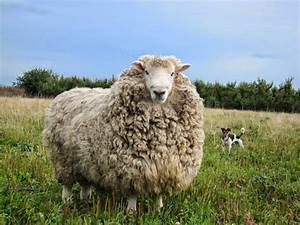
Label: pecora